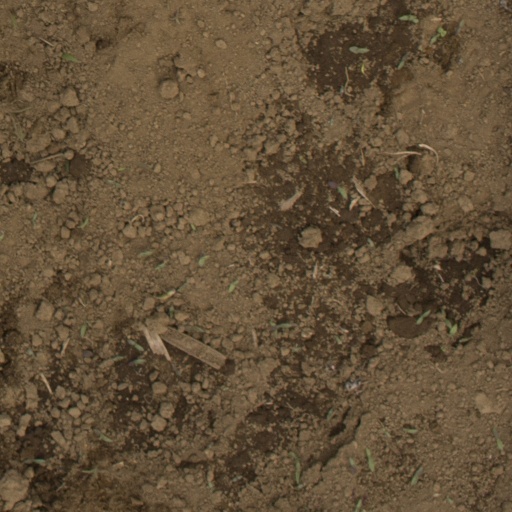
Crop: Jerusalem artichoke